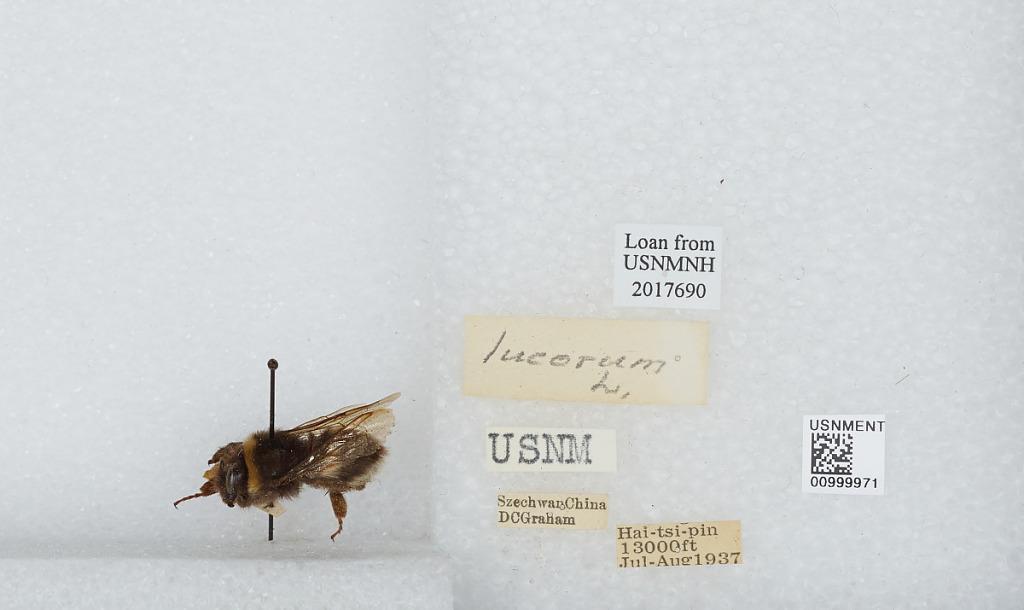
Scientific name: Bombus (Bombus) lucorum (Linnaeus)
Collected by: D. Graham
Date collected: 1937-7-1
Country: China
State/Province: Sichuan
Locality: Hai-tsi-pin